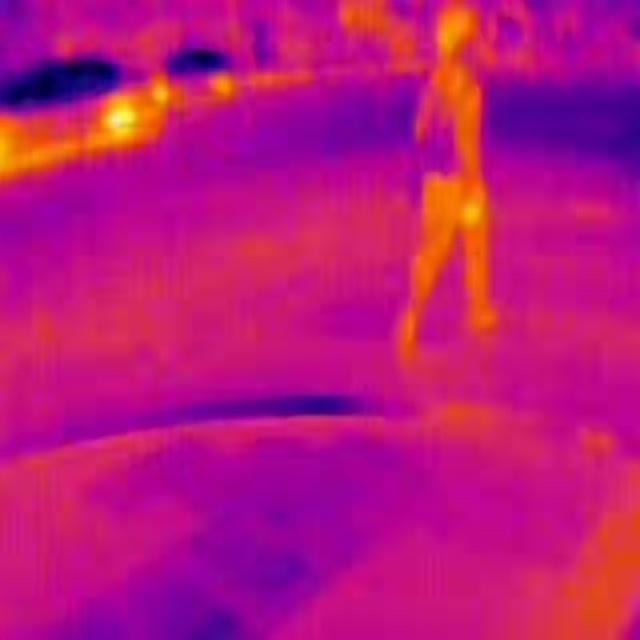
Detected objects:
label: person